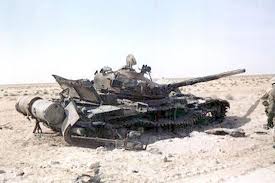
Label: T-72